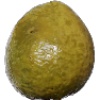
Label: guava